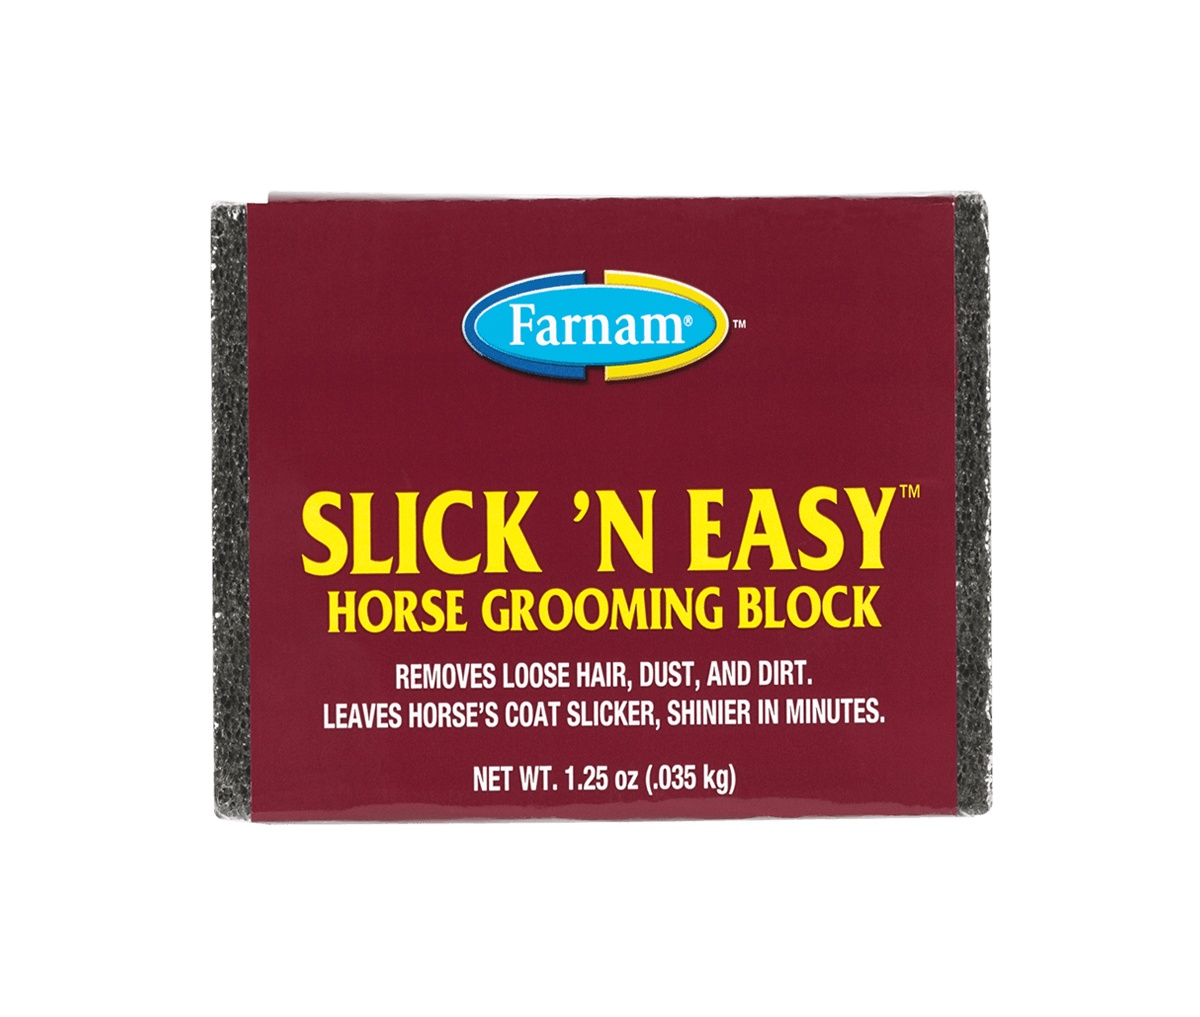
Farnam Slick 'N Easy™
Horse Grooming Block The Easy, Cost-Effective Way to Help Your Horse Shed Out Slick 'N Easy™ is the best secret weapon to achieving a slicker coat. Transform your horse's coat in minutes by instantly removing dirt, dust and hair, and bringing out the shine. Fiberglass grooming block removes loose hair, dust and dirt Leaves horse's coat slicker and shinier Helps shed out your horse's winter coat Each block grooms 10-12 horses Directions for Use Remove wrapper and hold Slick' N Easy by one of its long edges. Scrape the horse's coat vigorously, in short rapid strokes, with the other long edge. Scrape in the same direction as the hair grows. After several uses, your Slick 'N Easy Grooming Block will develop rounded edges. To restore to a sharp edge, rub the long edge on concrete (flat sidewalk, block wall) or any similar abrasive surface.
Brand: Farnam
Category: Sporting Goods > Outdoor Recreation > Equestrian > Horse Care > Horse Grooming > Horse Grooming Combs, Brushes & Mitts > Horse Grooming Groomers